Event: Nepal Earthquake
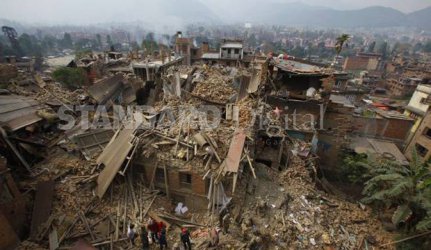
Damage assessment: damage